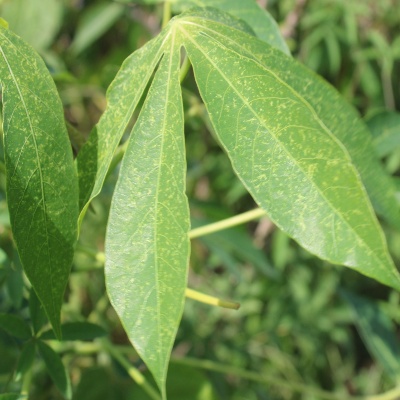
Crop: Cassava
Condition: green mite